Fast Company (1938 film)

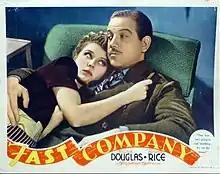
Lobby card

Fast Company is a 1938 American mystery film directed by Edward Buzzell and starring Melvyn Douglas and Florence Rice as married rare-book dealers who try to solve a murder case. It is based on the novel of the same name by Marco Page (a pen name of Harry Kurnitz). It was followed by two 1939 films featuring the fictional couple, "Fast and Loose" and "Fast and Furious", although different actors played the leads in each of the three films. To avoid confusion with a 1953 MGM film of the same title, "Fast Company" was retitled "Rare Book Murder" for television.